Guitaro

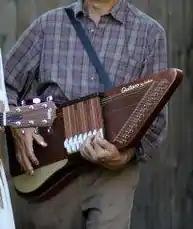
The Guitaro design allows use of a shoulder strap, much like a guitar. Note that finger picks are used by this player.

Due to Guitaro's long body, its 24 strings are necessarily longer than the 36 strings found on Oscar Schmidt-International's chromatic autoharps. Guitaro's resulting lower tones render it suitable for accompaniment, although playing melody with the help of its 15 chord bars may also be possible. Like the autoharp, either finger picks or a flat pick may be used to play Guitaro. Sara Carter played Guitaro in some performances; online videos show her playing one.